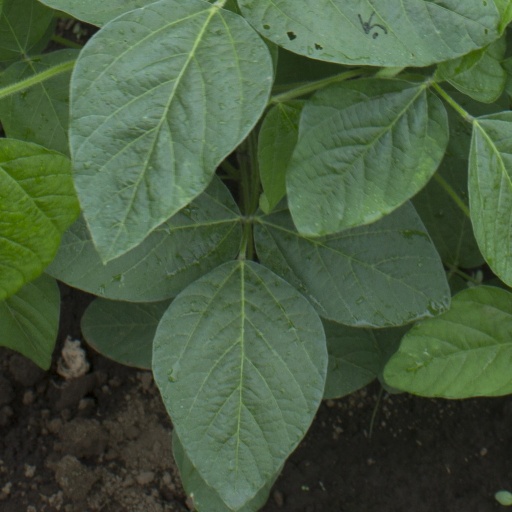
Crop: soybean